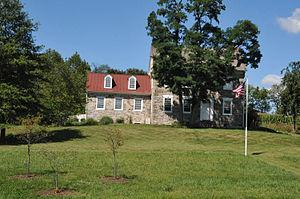
Jefferson Township est un township, situé dans le comté de Berks, en Pennsylvanie, aux États-Unis. En 2010, il comptait une population de 1 977 habitants.